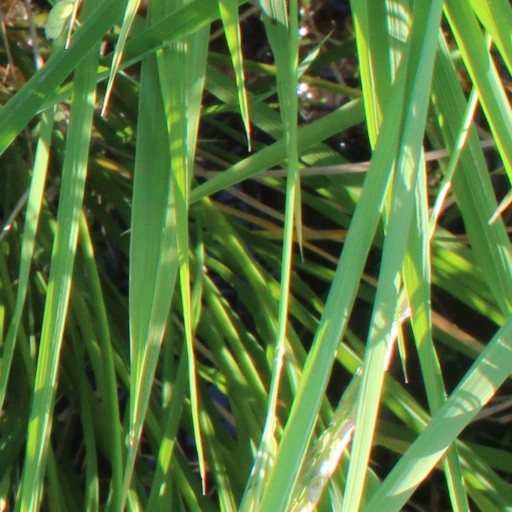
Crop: rice